Naseema Khatoon

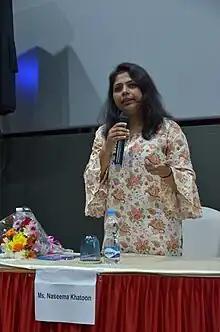
Naseema Khatoon in 2019

Naseema Khatoon is an Indian human rights activist hailing from Muzaffarpur, Bihar. She is the founder of Parcham, an NGO that works towards the rehabilitation of sex workers and their families.